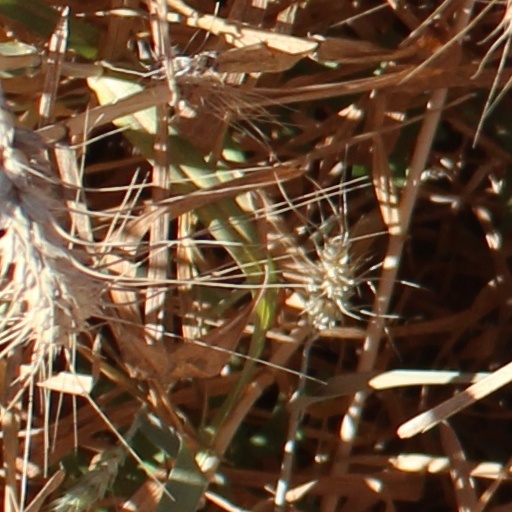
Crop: wheat